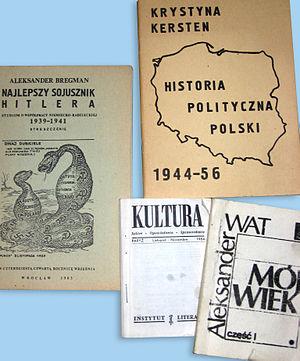
Le samizdat était un système clandestin de circulation d’écrits dissidents en URSS et dans les pays du bloc de l'Est, manuscrits ou dactylographiés par les nombreux membres de ce réseau informel.